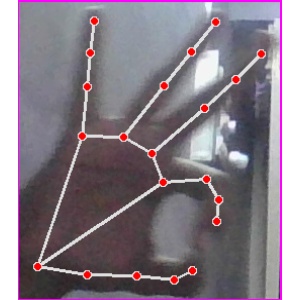
अक्षर: ण